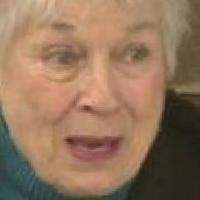
Age group: age 66-80